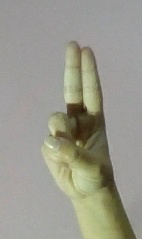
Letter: taa